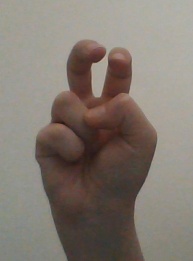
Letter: toot